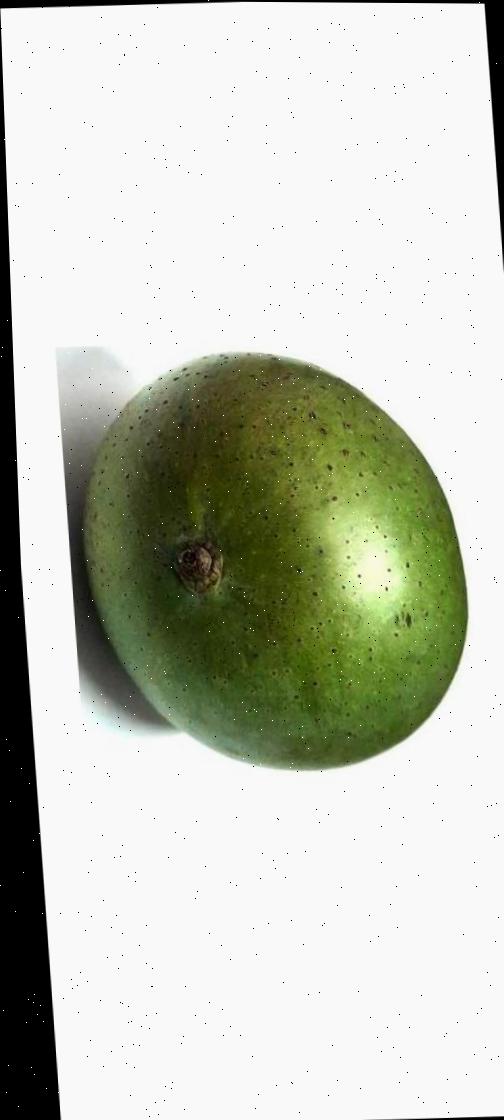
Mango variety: Ashshina Zhinuk